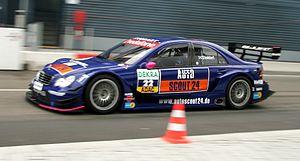
Susie Wolff, née Susie Stoddart le 6 décembre 1982 à Oban, est une pilote automobile britannique. Elle est la première femme à inscrire des points en Deutsche Tourenwagen Masters. Elle participe à quatre séances d'essais libres de Formule 1, pour Williams F1 Team en 2014 et 2015. Après avoir pris sa retraite en tant que pilote en 2015, elle est directrice de l'équipe Venturi en Formule E depuis la saison 2018-2019. Elle est l'épouse de Toto Wolff, directeur de Mercedes Grand Prix, le couple a un enfant.